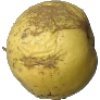
Label: golden_apple